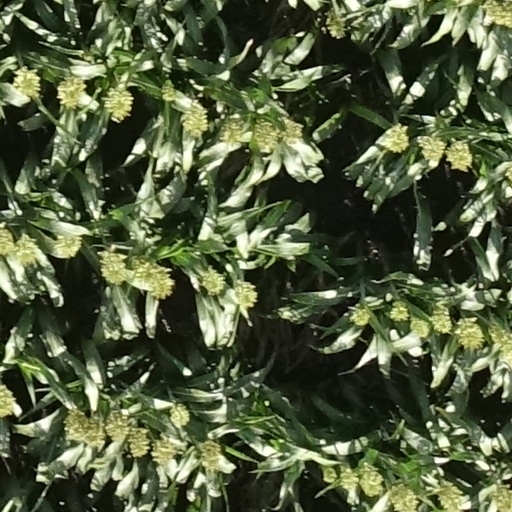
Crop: sorghum